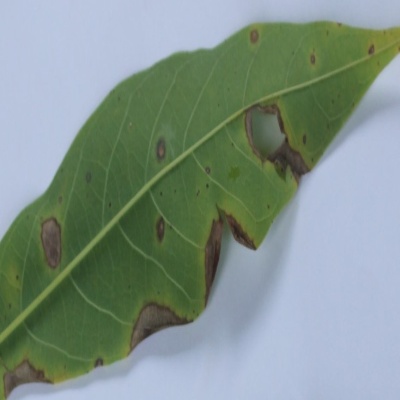
Crop: Cassava
Condition: brown spot